Cholula, Puebla

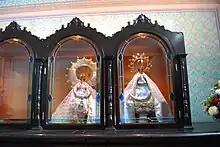
"Sister" images to the Virgin of the Remedies

The next most important citywide event is called the , which also involves the Virgin of the Remedies. This time, instead of the masses climbing the pyramid to honor her, she comes down for two weeks in May or June to visit the various neighborhoods and surrounding rural communities. The tradition of bringing down the image from the pyramid began in 1825. The next occurred in 1870 and the third in 1890. Today, it is an annual event, but it is not the original image which leaves, rather it is a substitute. The reason for this is that the processions take a toll on the ancient image. The replicas of the image are considered to be "sisters" to the original, with the impression that it is the idea of the Virgin which is important, not the physical image. The last time the original image left the church was in 1999, due to the earthquake. It was kept at the friary of San Gabriel until it could be returned after repairs. During the Bajada, the image is carried through the streets in some portion of the city every morning, which has been prepared with elaborate gateways of flowers, and more decorating the route. When the image comes down off the pyramid, she travels through all ten neighborhoods three times in an event called the . Each circulare is dedicated to a different saint, and presided over by a mayordomo. Each neighborhood sponsors one of the circulares every ten years, providing food and drink, incense and other necessities for the rite. She descends again on August 11, all the way to the town of San Luis Tehuiloyocan. These acts of “popular” piety may be hard to some to understand; these practices trace back to almost 500 years, with the arrival of the first Franciscan friars and the original “religious” purpose may have become shrouded with the cultural aspects of these celebrations over the years